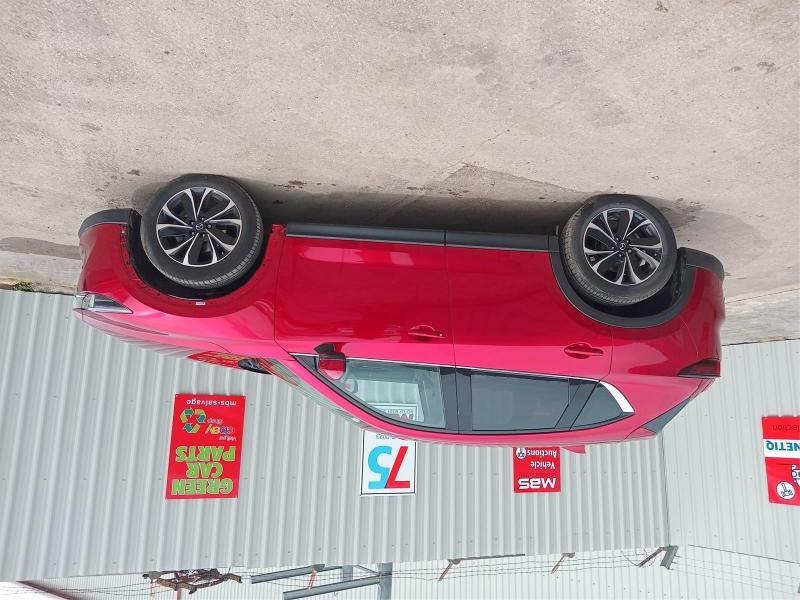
Aucun dommage détecté.
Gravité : aucun